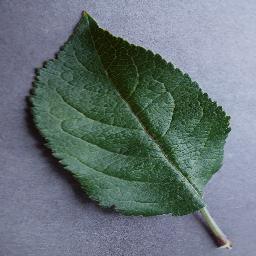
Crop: apple
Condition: healthy